Speckled Wood, Hastings

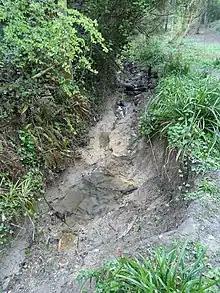
The Ore Valley Stream in Hastings, East Sussex from a geological perspective is made from clays and sandstone in its base

From a geological perspective, the area along the stream is on the sandstone of the Ashdown Beds and this is surrounded by clays and mudstones, also of the Ashdown series all laid down in the Cretaceous Period. Several valleys run from The Ridge to the sea from the Marline Wood area in the west to the Country Park in the east.